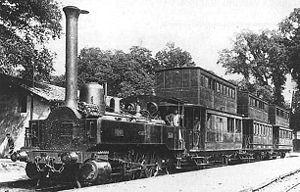
Une locomotive compound est une locomotive à vapeur à expansion multiple, c'est-à-dire que la vapeur se détend successivement dans au moins deux étages de cylindres en cascade : la vapeur issue du cylindre haute pression se détend à son tour dans un cylindre basse pression.